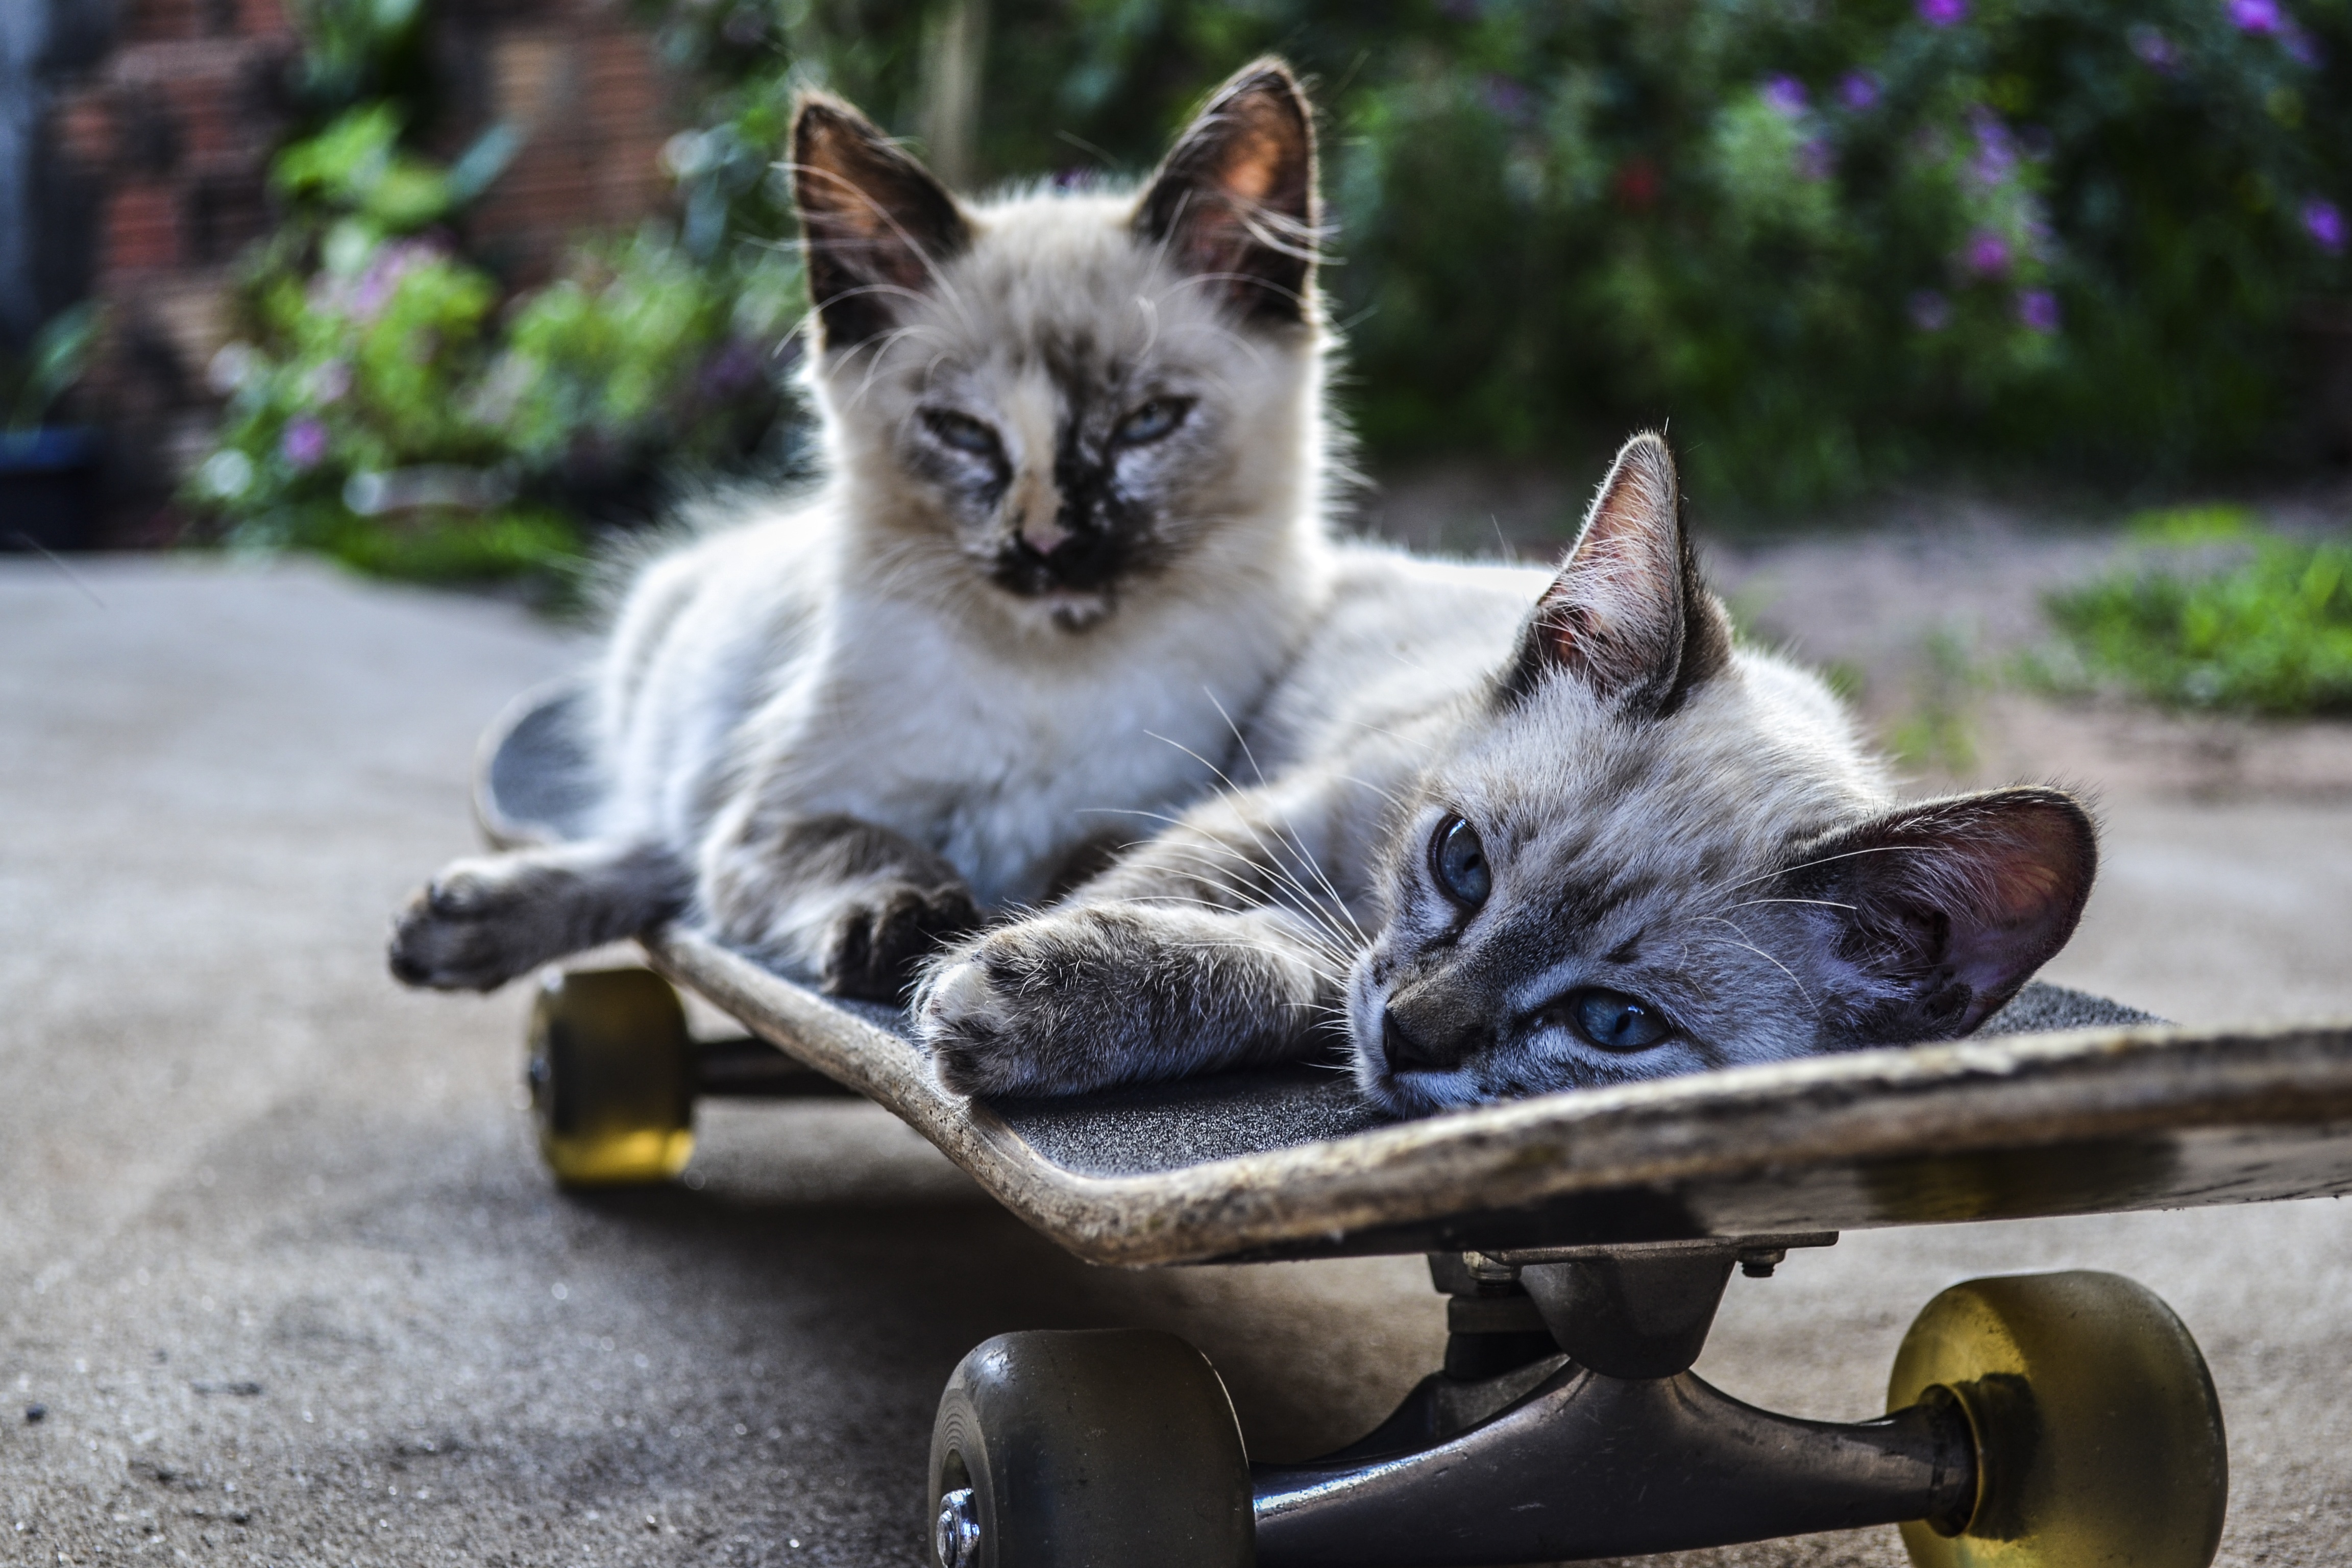
skateboard, kitten, cat, mammal, ride, pets, whiskers, vertebrate, small to medium sized cats, cat like mammal